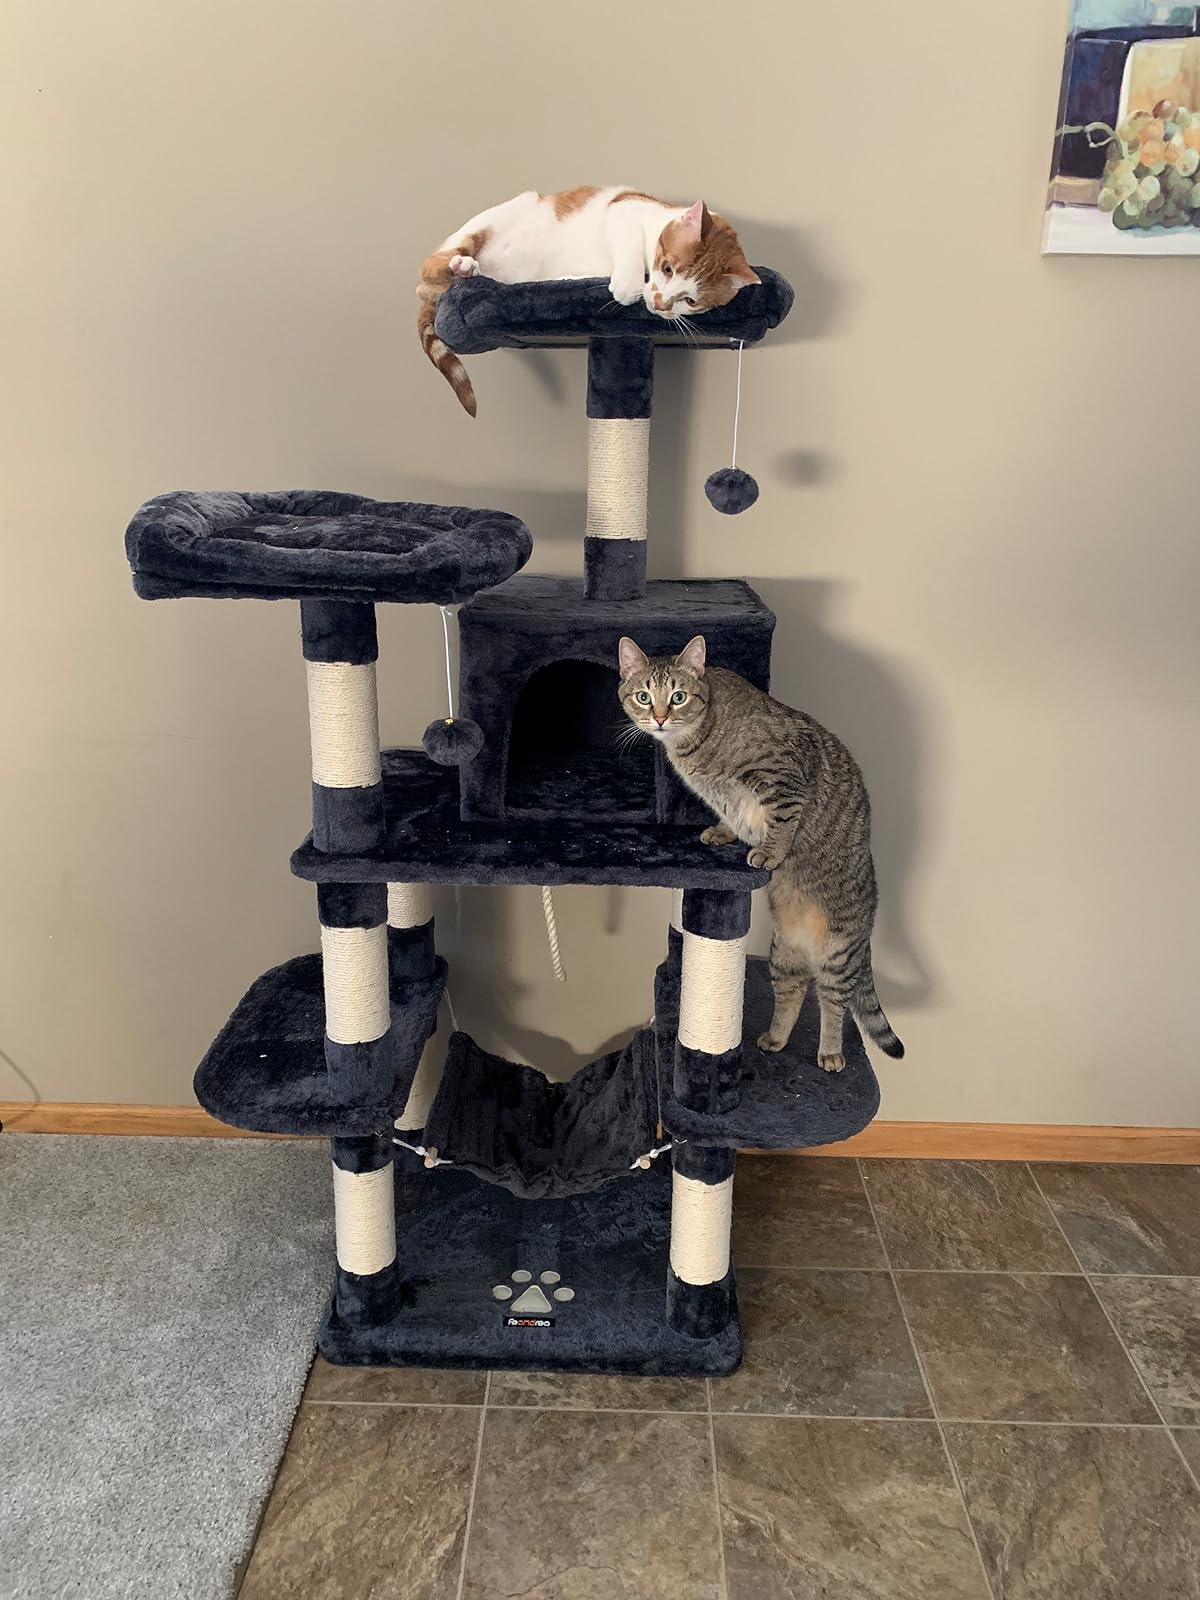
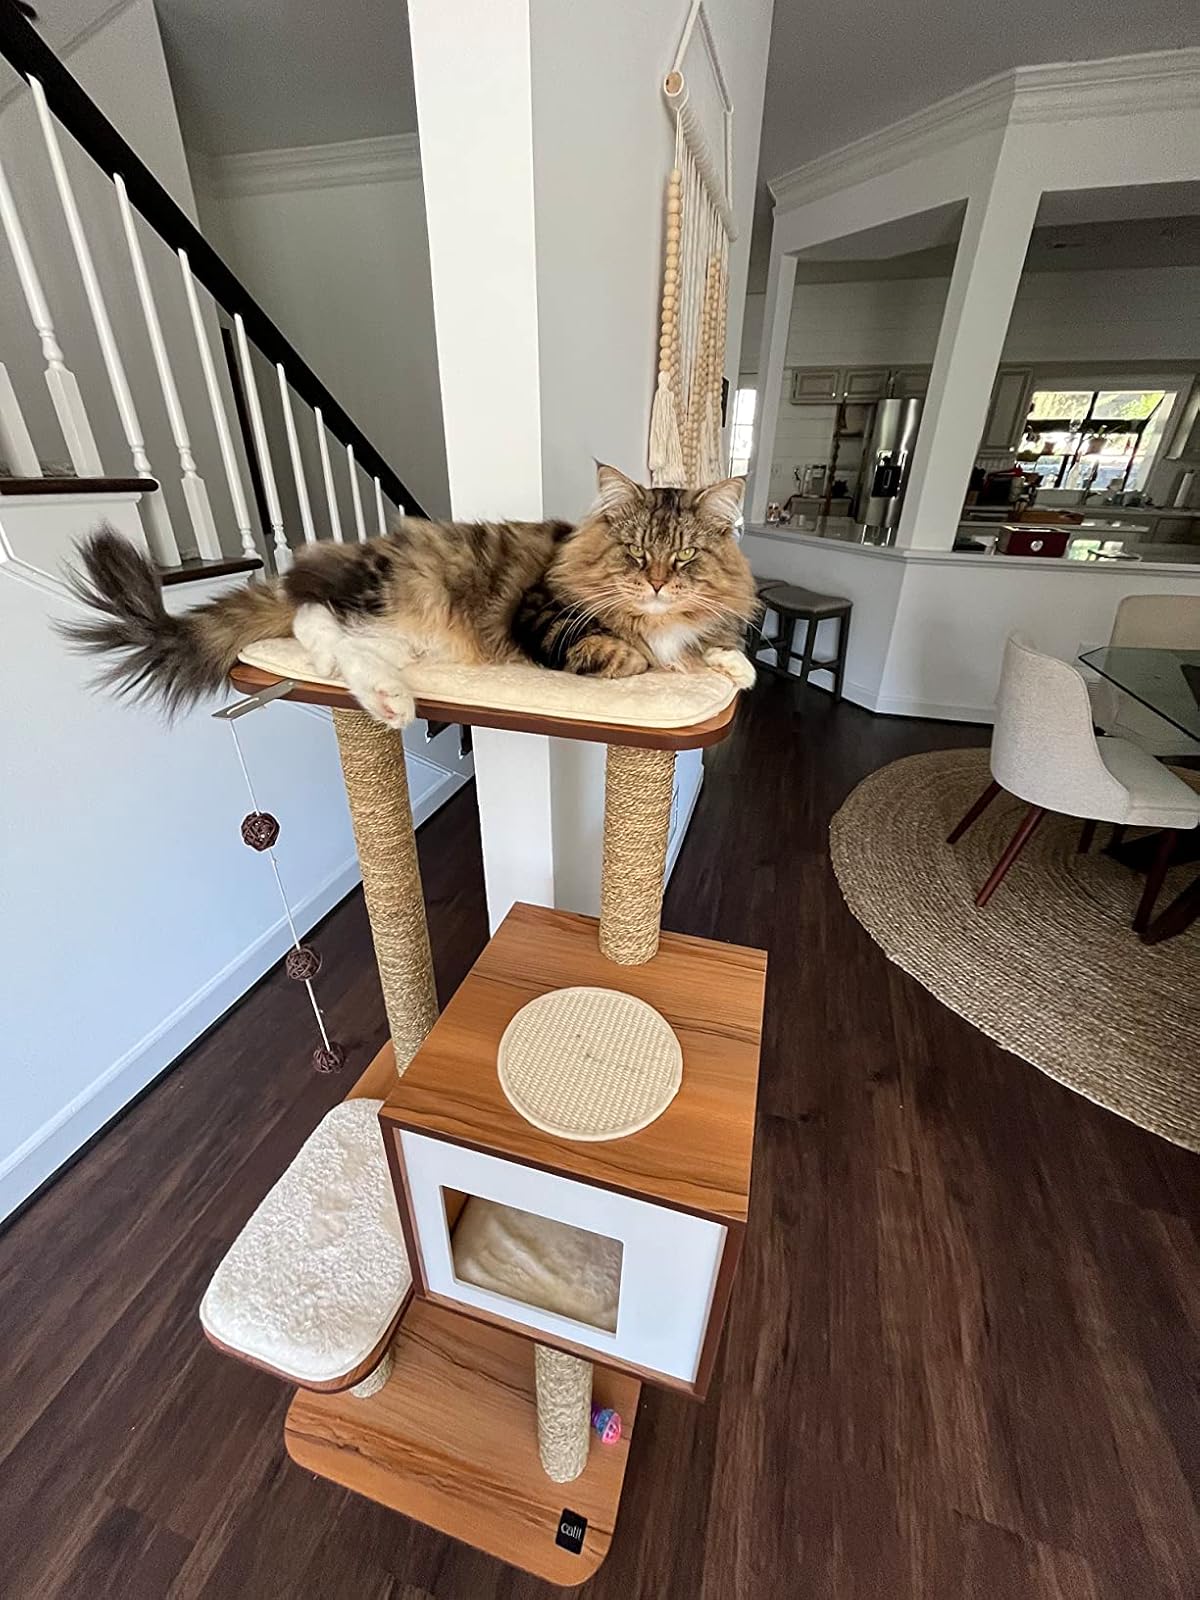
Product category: items_cat tree
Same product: no